Pars (Sasanian province)

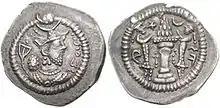
Coin of Peroz I minted in Pars

In the early 5th century, a bridge was built in Gor by the Sasanian minister ("wuzurg framadār") Mihr Narseh, who was a native of Abruwan, a subdistrict in Ardashir-Khwarrah. An inscription was also written on the bridge, which says; "This bridge was built by order of Mihr-Narseh, wuzurg framadār, for his soul's sake and at his own expense... Whoever has come on this road let him give a blessing to Mihr-Narseh and his sons for that he thus bridged this crossing." Furthermore, he also founded four villages with a fire-temple in each of them. The name of the fire-temples were; Faraz-mara-awar-khwadaya, Zurwandadan, Kardadan, and Mahgushnaspan. He had a fifth fire-temple constructed in Abruwan, which may have been the Barin fire-temple that the 10th-century Persian geographer Estakhri visited, who stated that the fire-temple had an inscription that stated 30,000 dirhams was spent for its construction. Sometime before 540, a diocese was established in Gor.